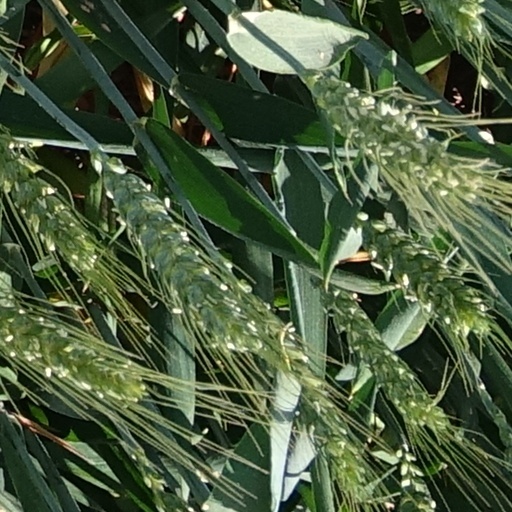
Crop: wheat